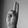
ASL letter: U